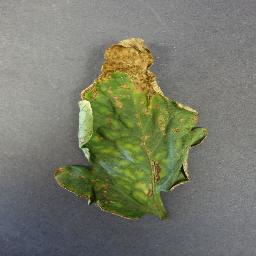
Label: Tomato___Bacterial_spot